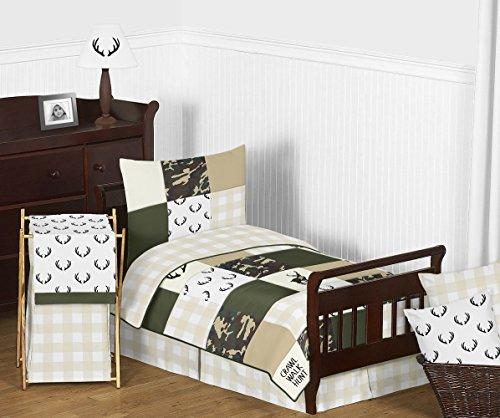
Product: Sweet Jojo Designs Green and Beige Rustic Deer Buffalo Plaid Check Baby Kid Clothes Laundry Hamper for Woodland Camo Collection
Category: Baby Products | Nursery | Furniture | Storage & Organization | Hampers
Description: Great Condition.
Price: $44.12